Kenmare incident

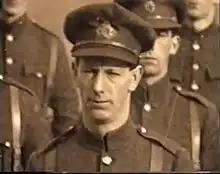
Paddy O'Daly in 1922

The Judge Advocate General Cahir Davitt was called in June 1923 to see a very irritated Adjutant General Gearóid O'Sullivan. He was handed a file, with O'Sullivan saying, "This is the worst yet." It contained details of an attack by Dublin Guards officers on two young women aged 17 and 21.